Canonical hours

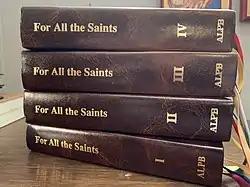
breviary, used in the Lutheran Churches, in four volumes

The West Syriac Rite, used in India and Syria by the Indian Orthodox and Syriac Orthodox (Jacobites), as well as Syriac and Maronite Catholics, is in its origin simply the old rite of Antioch in the Syriac language. The translation must have been made very early, evidently before the division in the church over Chalcedon, before the influence of Constantinople over the Antiochian Rite had begun. No doubt as soon as Christian communities arose in the rural areas of Syria the prayers which in the cities (Antioch, Jerusalem, etc.) were said in Greek, were, as a matter of course, translated into Syriac for common use.